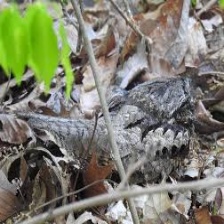
Species: EASTERN WIP POOR WILL
Scientific name: ANTROSTOMUS VOCIFERUS